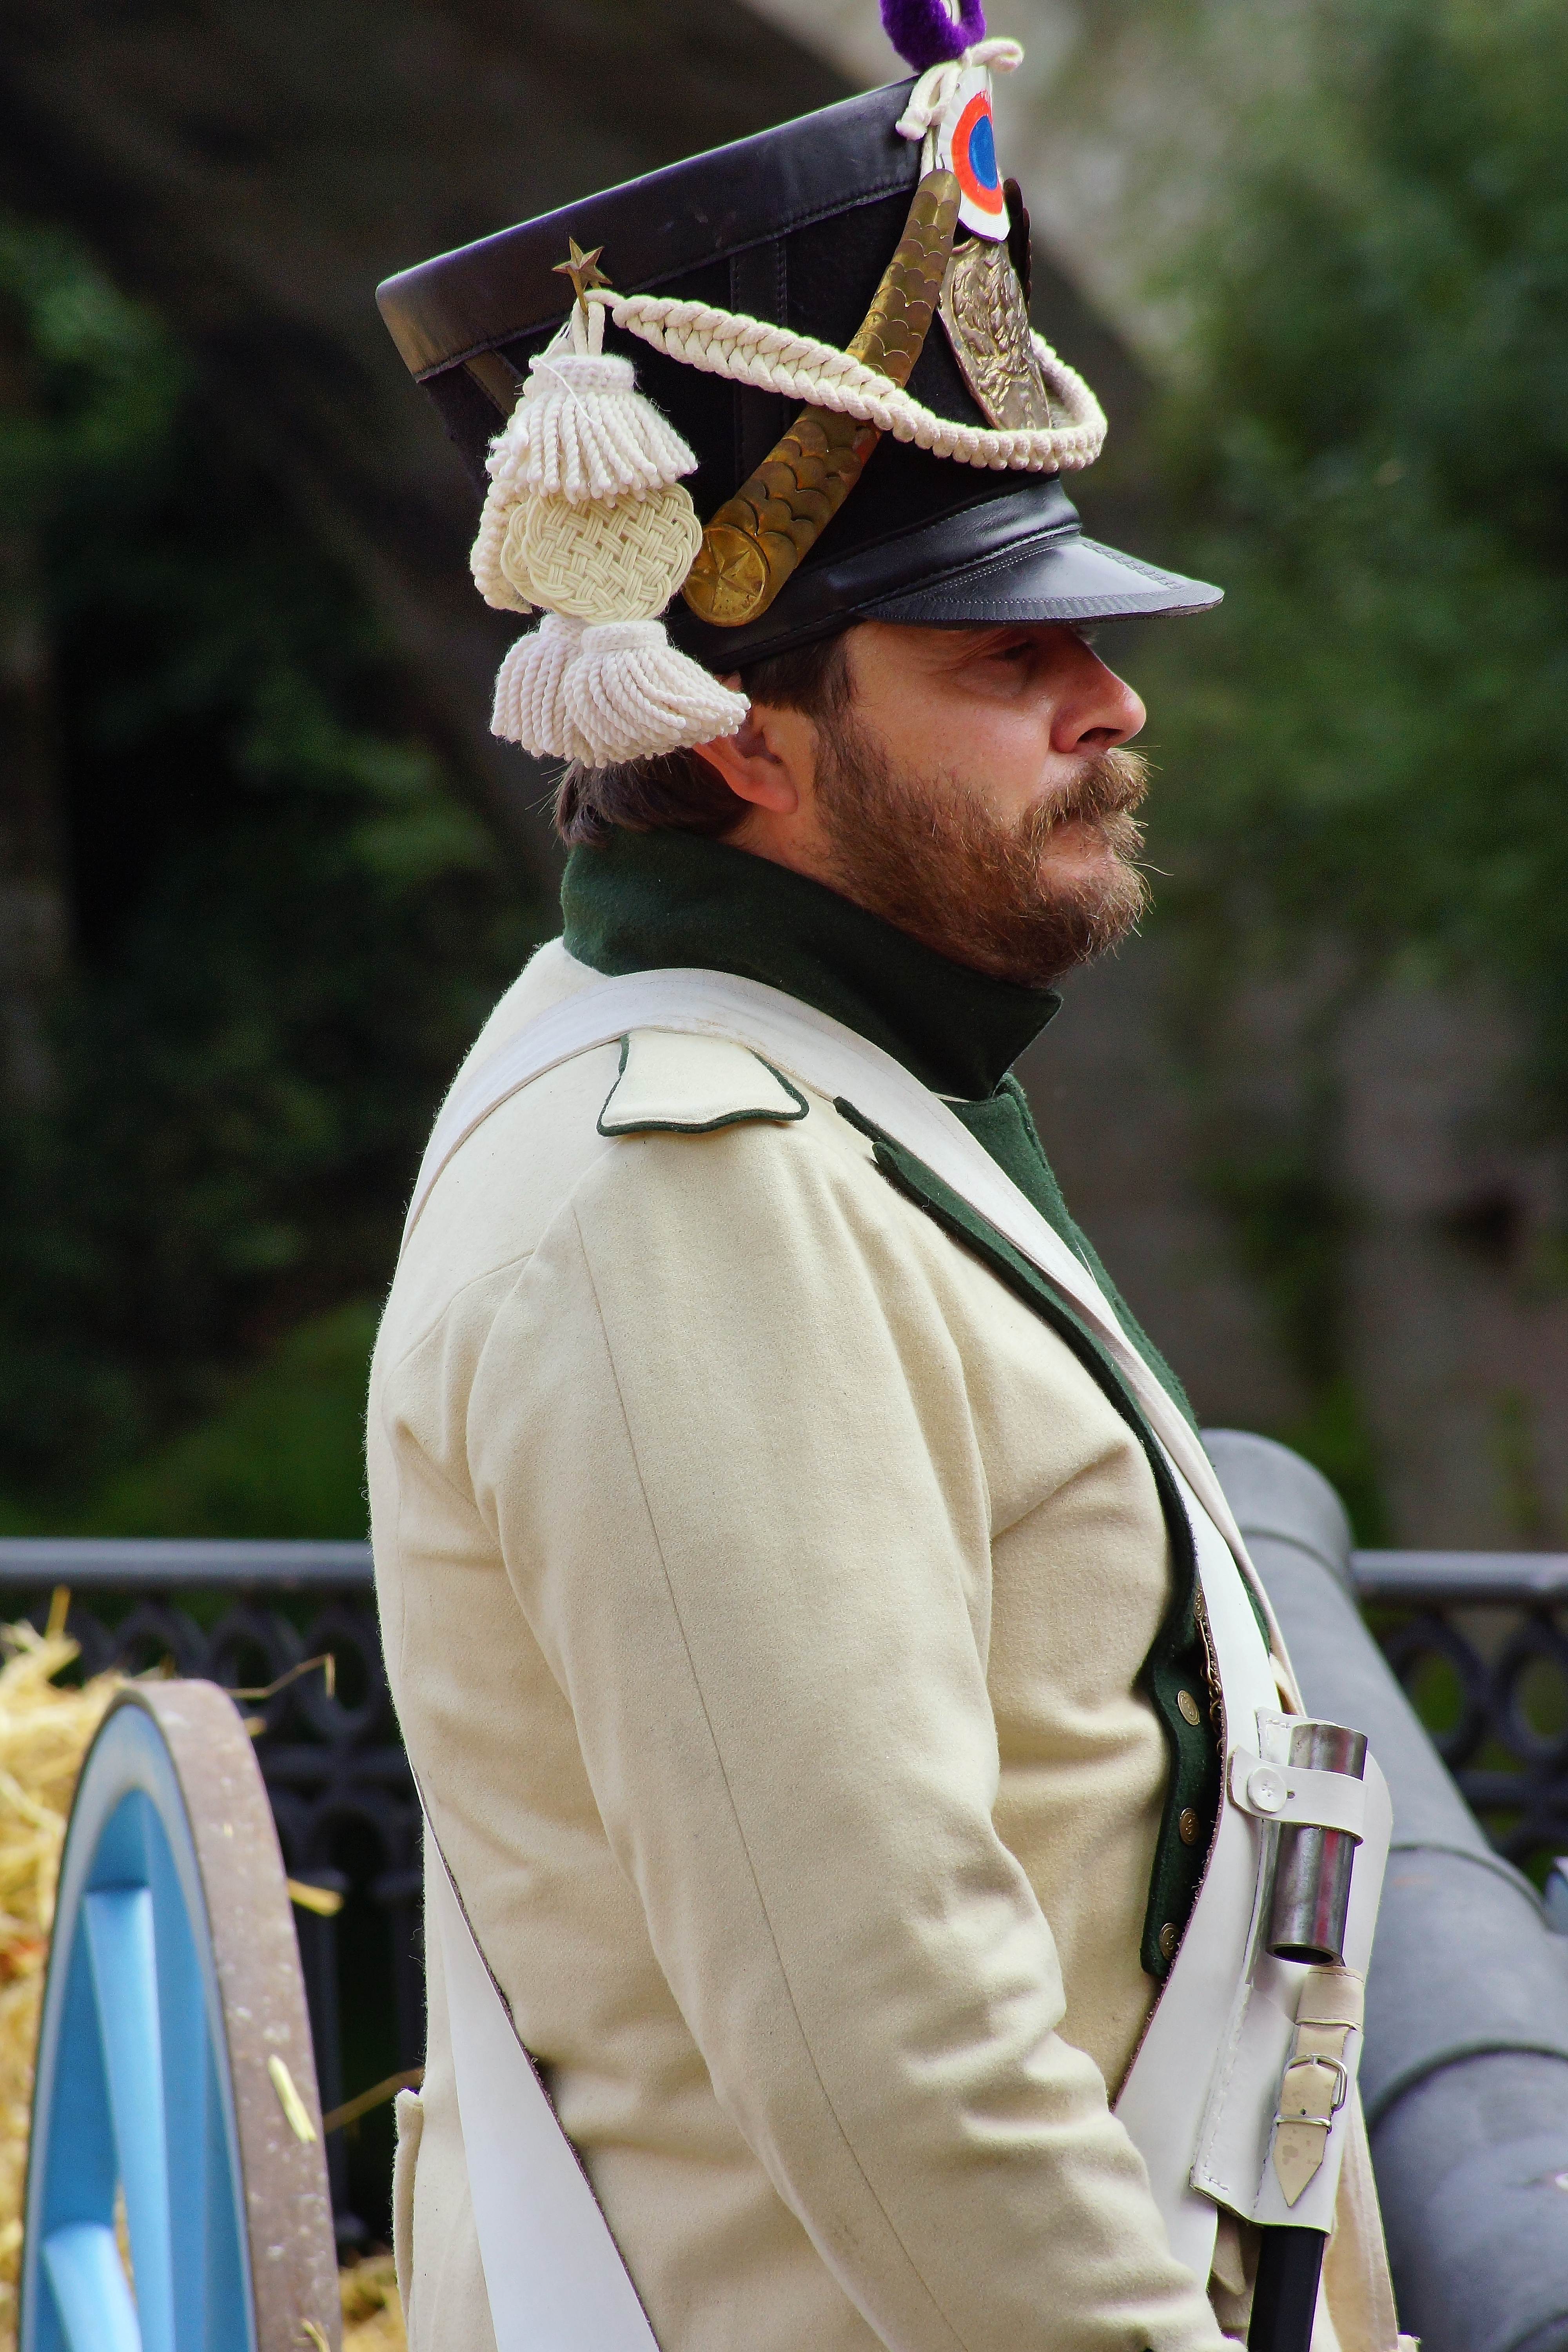
man, person, military, clothing, spain, galicia, pontevedra, jockey, espana, ggl1, gaby1, varios, some, pontecaldelas, sonyslta77v, tamrom55200, military officer